Indigenous Philippine folk religions

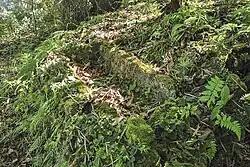
One of the many Limestone tombs of Kamhantik (890–1030 AD), where ancestors were buried and sealed by sarcophagi. Locals believe that the tombs were also created by forest deities, as per tradition. In the early 20th century, the sacred site was looted and defiled by American colonizers. All of the sarcophagi seals were stolen in the process.

Many Indigenous Filipino cultures assert the existence of a high god, creator god, or sky god. Among the Tagalogs, the supreme god was known as Bathala, who was additionally described as Maykapal (the all-powerful) or Lumikha (the creator). Among the Visayan peoples the creator God is referred to as Laon, meaning "the ancient one." Among the Manuvu, the highest god was called Manama. Among most of the Cordilleran peoples (with the Apayao region as an exception), the creator and supreme teacher is known as Kabuniyan.